Kostas Varnalis

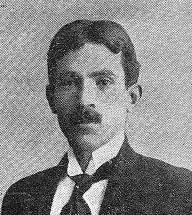
Kostas Varnalis in his late years

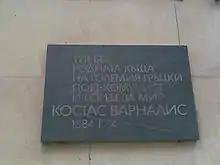
Commemorative plaque of Kostas Varnalis in his native city Burgas, Bulgaria

Varnalis was born in Burgas, Eastern Rumelia (now in Bulgaria), in 1884. As his name suggests, his family originated from Varna; his father's family name was Boubous. He completed his elementary studies in the Zariphios Greek high school in Plovdiv and then moved to Athens in 1902 to study literature at the National and Kapodistrian University of Athens. While there, he became involved in the Greek language dispute, taking the side of the demoticists over the supporters of the "katharevousa". After his graduation in 1908 he worked for some time as a teacher in Burgas, before returning to Greece and teaching in Amaliada and Athens. During the next years, he worked as a teacher and part-time journalist, also engaging in translation work. In 1913, he took part in the Second Balkan War.